Geelong

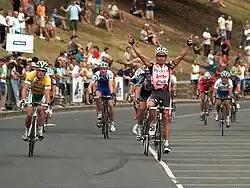
2007 Bay Classic Series at Eastern Beach

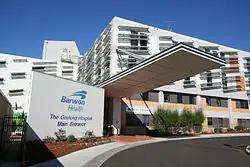
Main entrance of Geelong Hospital (now University Hopital Geelong), 2007

Established in 1859, the Geelong Football Club is the second oldest club in the Australian Football League (AFL) and one of the world's oldest football clubs. Its home ground is Kardinia Park stadium. With more than 80,000 members and an all-time average home game attendance at Kardinia Park of over 20,000 a match, it has the highest membership and average attendance for a non-capital city based football club in Australia. It also fields a reserves side in the Victorian Football League, and three independent football leagues run in the area: the Geelong Football League, the Geelong & District Football League, and the Bellarine Football League.